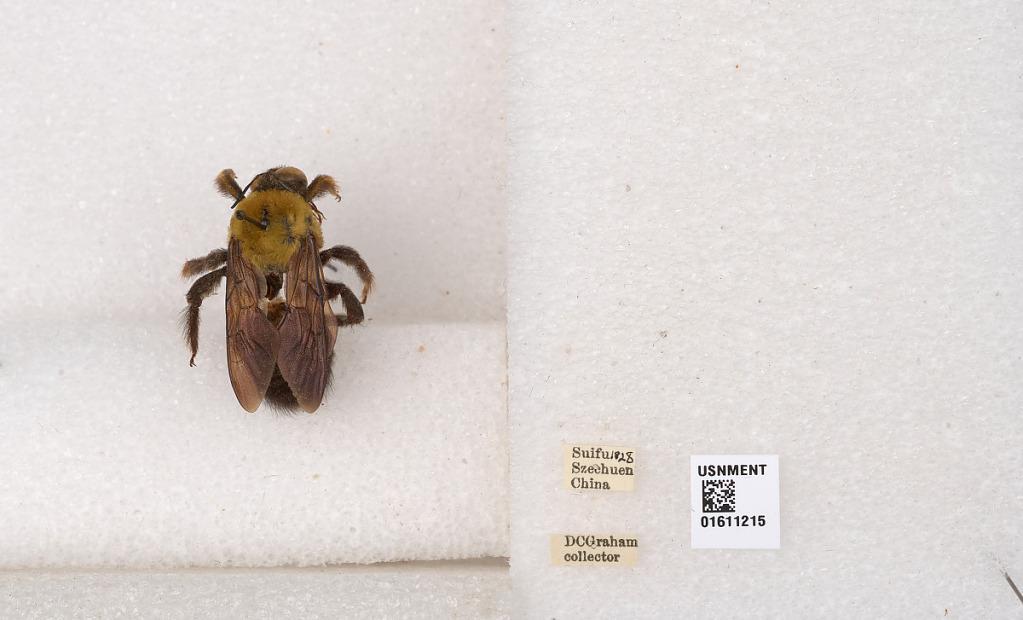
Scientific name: Xylocopa
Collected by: L. Guindani
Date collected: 1928-1-1
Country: China
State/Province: Sichuan
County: Ybin Shi
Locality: Suifu (Yibin)